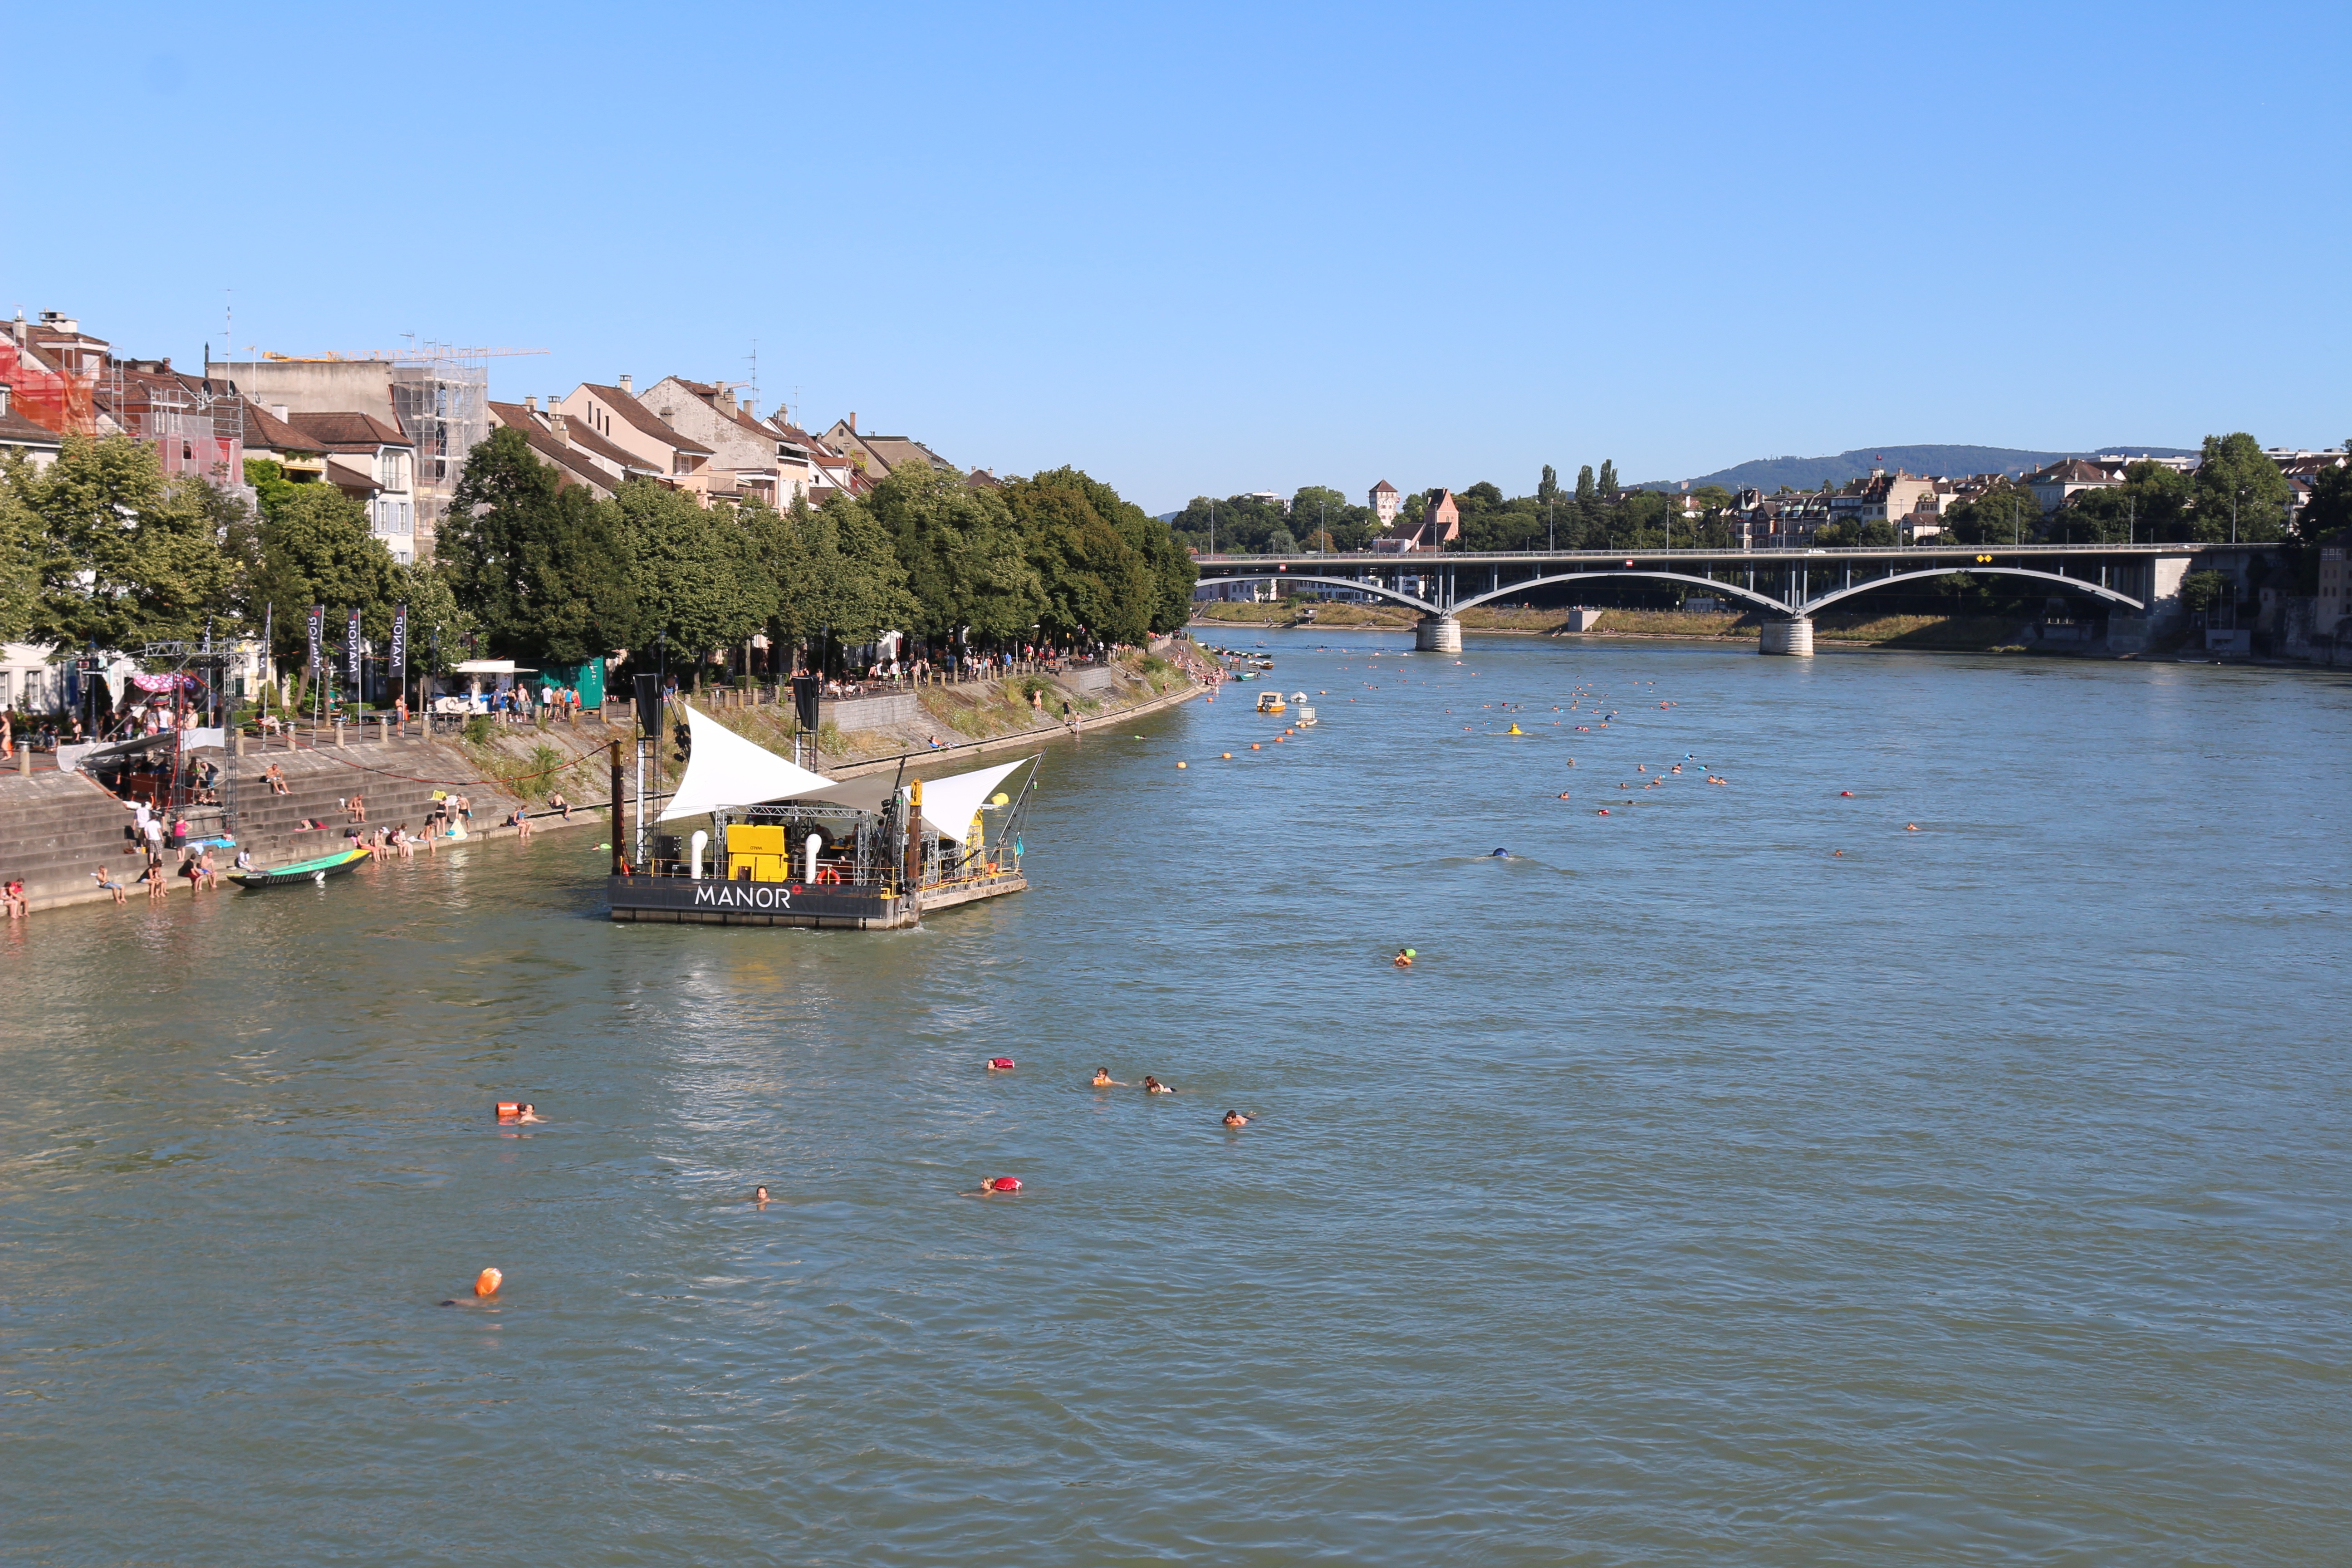
beach, sea, coast, water, boat, bridge, river, cityscape, vacation, village, vehicle, bay, body of water, boating, basel, riverside, rhine